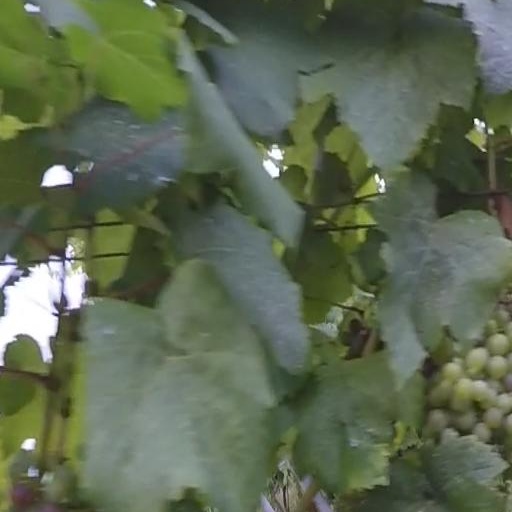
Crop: grape